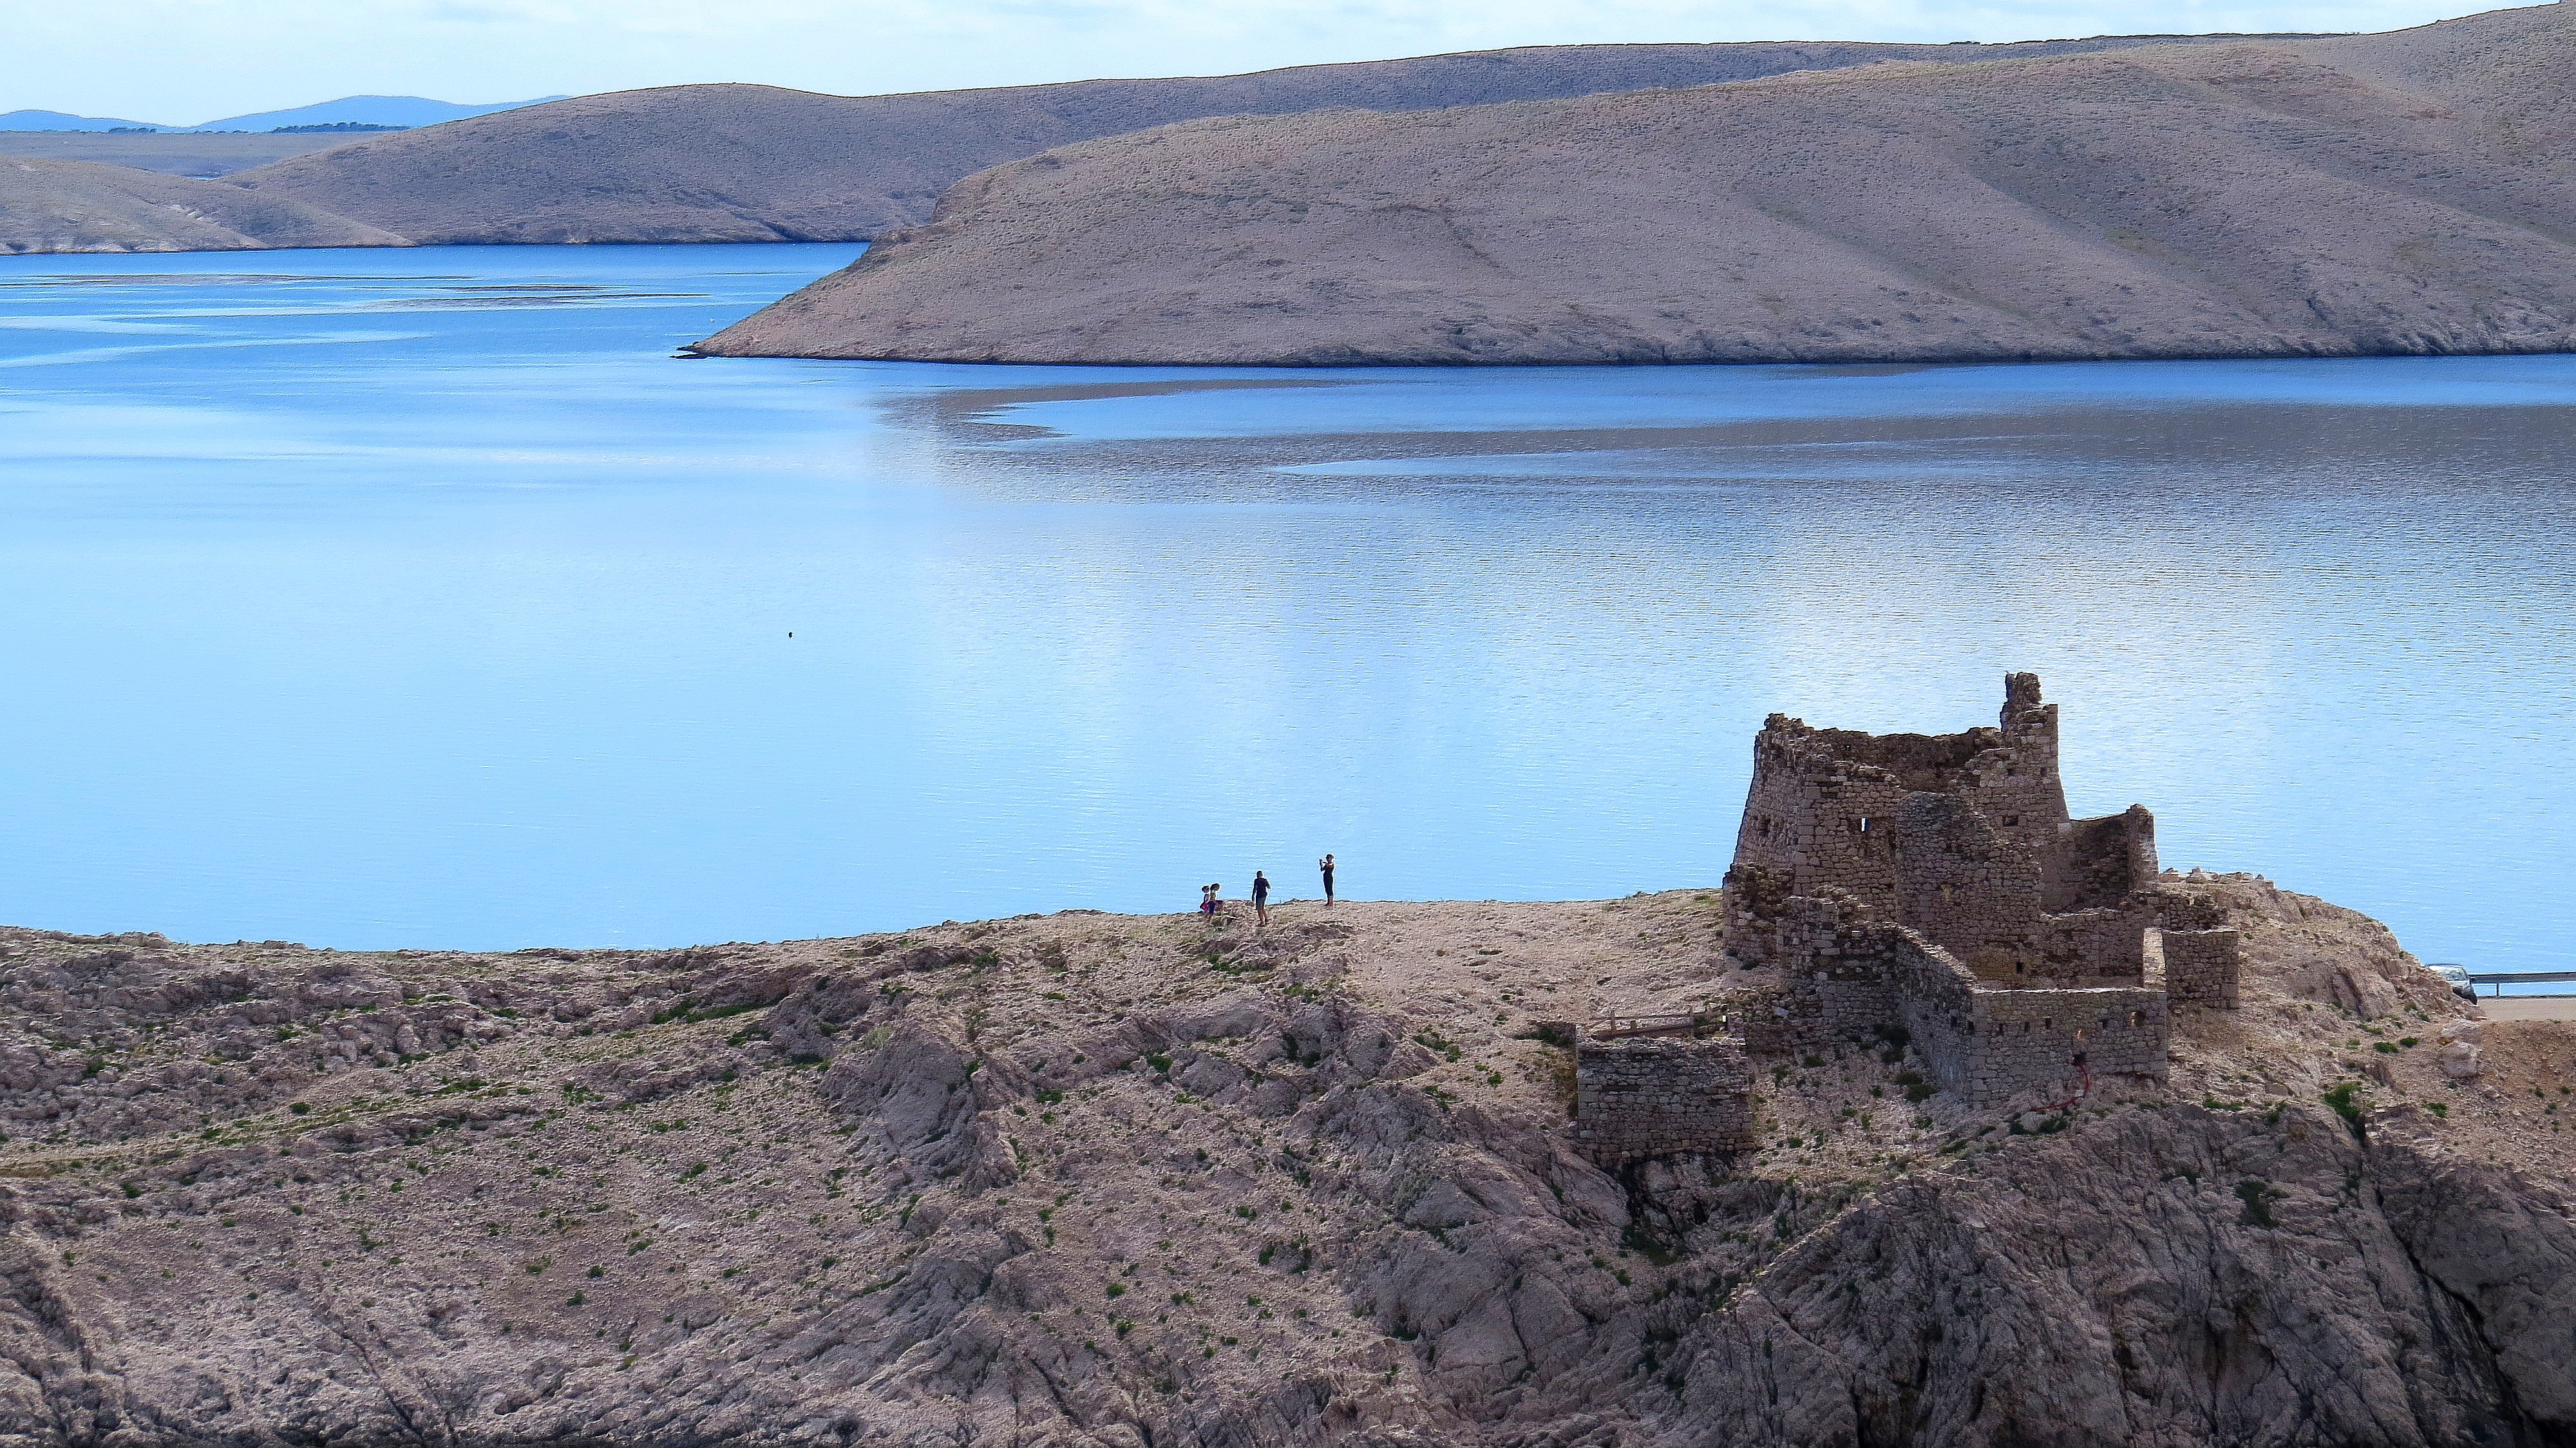
beach, landscape, sea, coast, water, nature, rock, ocean, mountain, sky, lake, view, panorama, summer, travel, cove, mediterranean, seascape, holiday, bay, island, blue, rest, reservoir, tourism, highland, rocks, croatia, relaxation, buildings, holidays, mountains, loch, the sun, the coast, pag, promontory